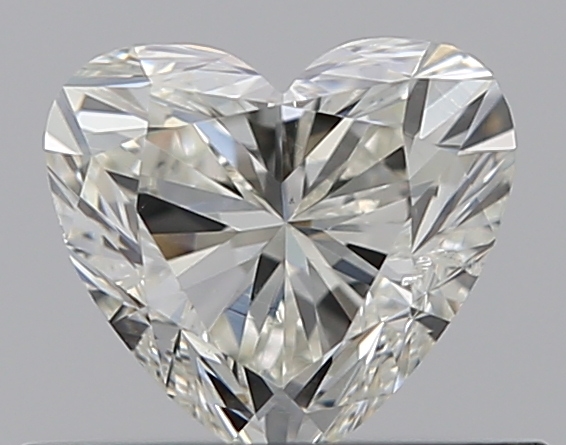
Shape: heart
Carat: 0.5
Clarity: SI2
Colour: K
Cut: VG
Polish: EX
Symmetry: VG
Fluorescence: F
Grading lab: GIA
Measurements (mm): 4.84 x 5.25 x 3.2